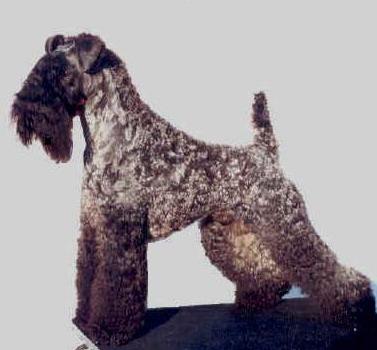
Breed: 229-n000087-Kerry_blue_terrier